Festa Dos Confederados

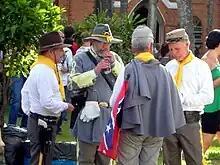
Men in Confederate uniform replicas at Festa dos Confederados

This cemetery was formed in 1867 when Beatrice Oliver, an American immigrant, died. Beatrice Oliver's husband, Colonel Oliver, was unable to bury her body within the municipal cemetery at the time because it belonged to the Catholic Church, of which they were not members. Colonel Oliver laid his wife to rest in land near their home, where she was soon joined by two of Oliver's daughters who passed shortly after Beatrice. Following their burials, Colonel Oliver gave up around one hectare or 2.47 acres of land to the other American immigrants in the area so that they too could bury their dead. The Cemitério do Campo now holds an estimated four hundred to five hundred graves, an ecumenical chapel, and many objects regarding the Confederacy. This includes the Confederate Memorial Obelisk which has carved the names of the first American immigrants to settle in Santa Bárbara d'Oeste, accompanied by the Confederate flag on all four sides. The flag on the memorial is not the only one found on the grounds, as the Cemetery of the Field is home to one of the largest Confederate flags in the world. This giant flag is where many of the festivities for the Festa dos Confederados take place.